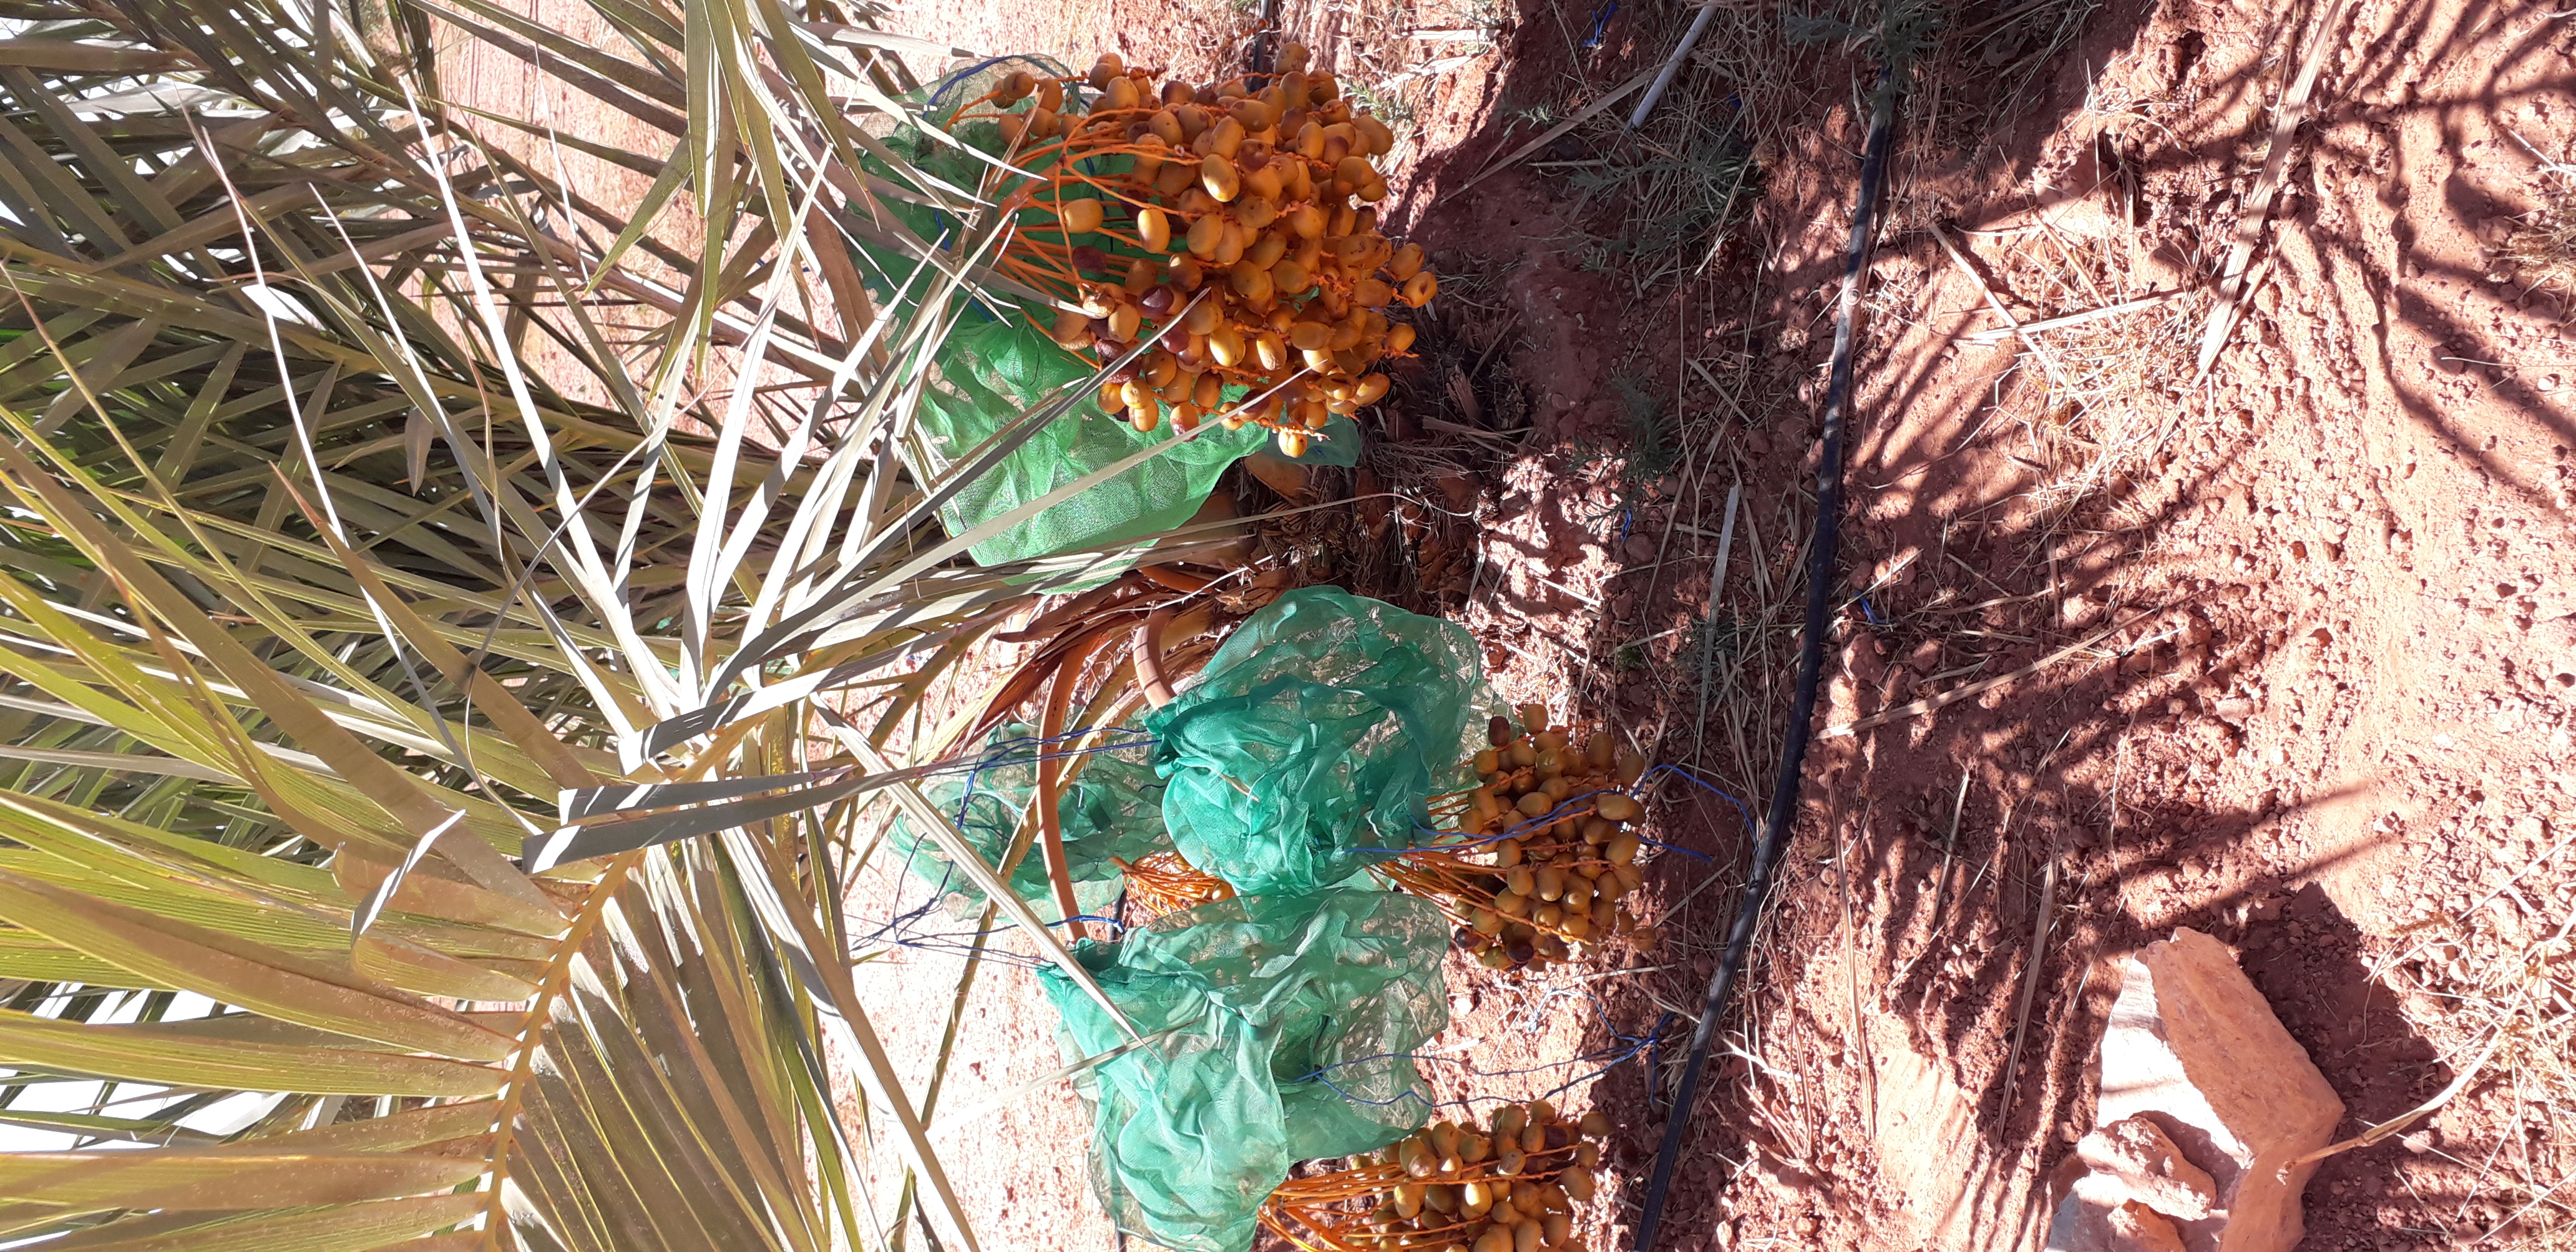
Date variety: Boufagous